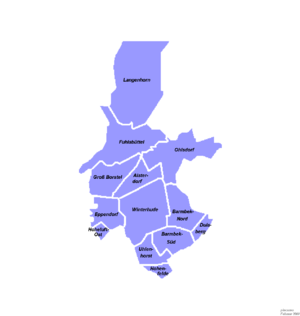
Bezirke i Hamborg / Bezirker og deres bydele / Bezirk Hamburg-Nord
Bydelenes beliggenhed i Bezirk Hamburg-Nord
Siden 1951 har Hamborg været inddelt i syv bezirke, som pr. 1. januar 2011 består af i alt 104 bydele. Bydelenes navne og grænser er ofte historiske, men der er også bydele af nyere herkomst. Af statistiske årsager er mange bydele yderligere opdelt i et eller flere kvarterer. Pr. 1. januar 2011 er der i alt 181 kvarterer.